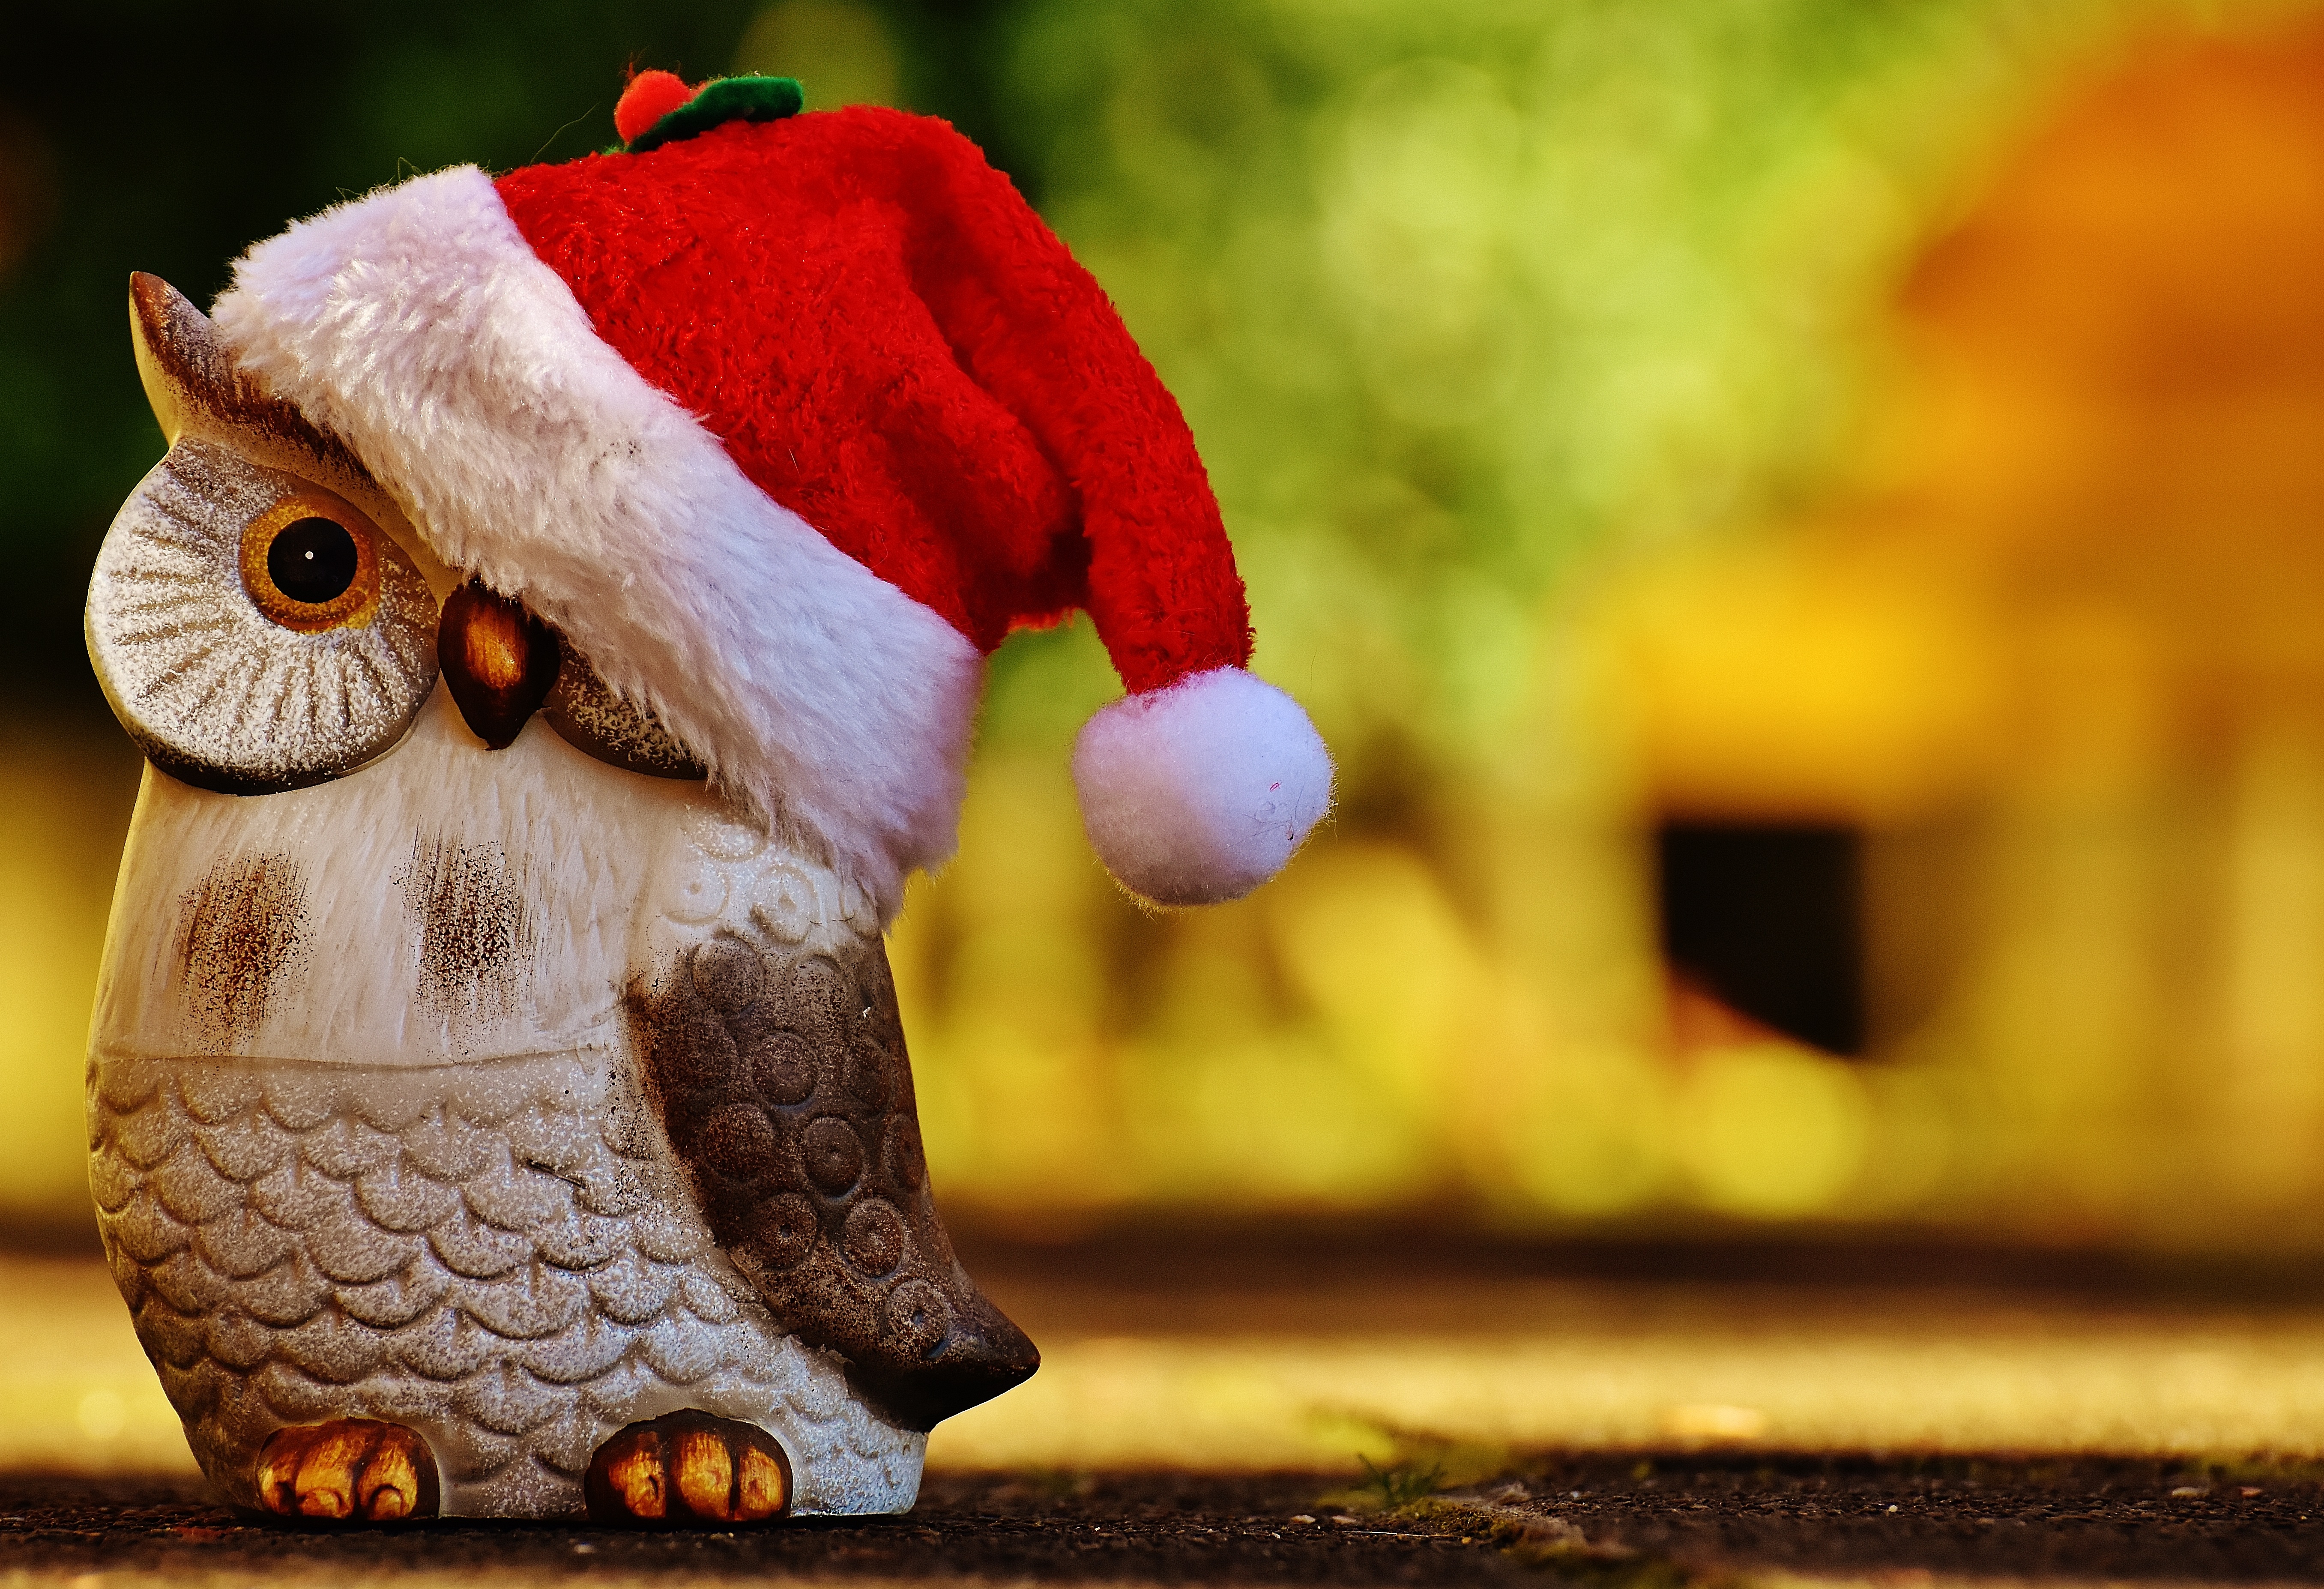
winter, bird, cute, decoration, color, christmas, toy, owl, deco, bird of prey, advent, christmas decoration, christmas time, santa hat, figure, contemplative, funny, wintry, stuffed toy